Cycling power meter

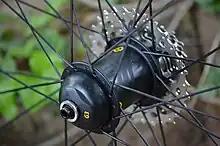
Hub based power meter.

A freehub power meter uses the same strain gauges that are present in the crank power meters, but it is located in the rear wheel hub and measures the power at the rear wheel. The power measured by a freehub power meter will be slightly less than the power measured by a crank-based power meter due to power losses in the chain, pedals, and bottom bracket. Because freehub power meters are built into the rear wheel, it is simple to interchange them among bikes so long as the wheels are compatible.